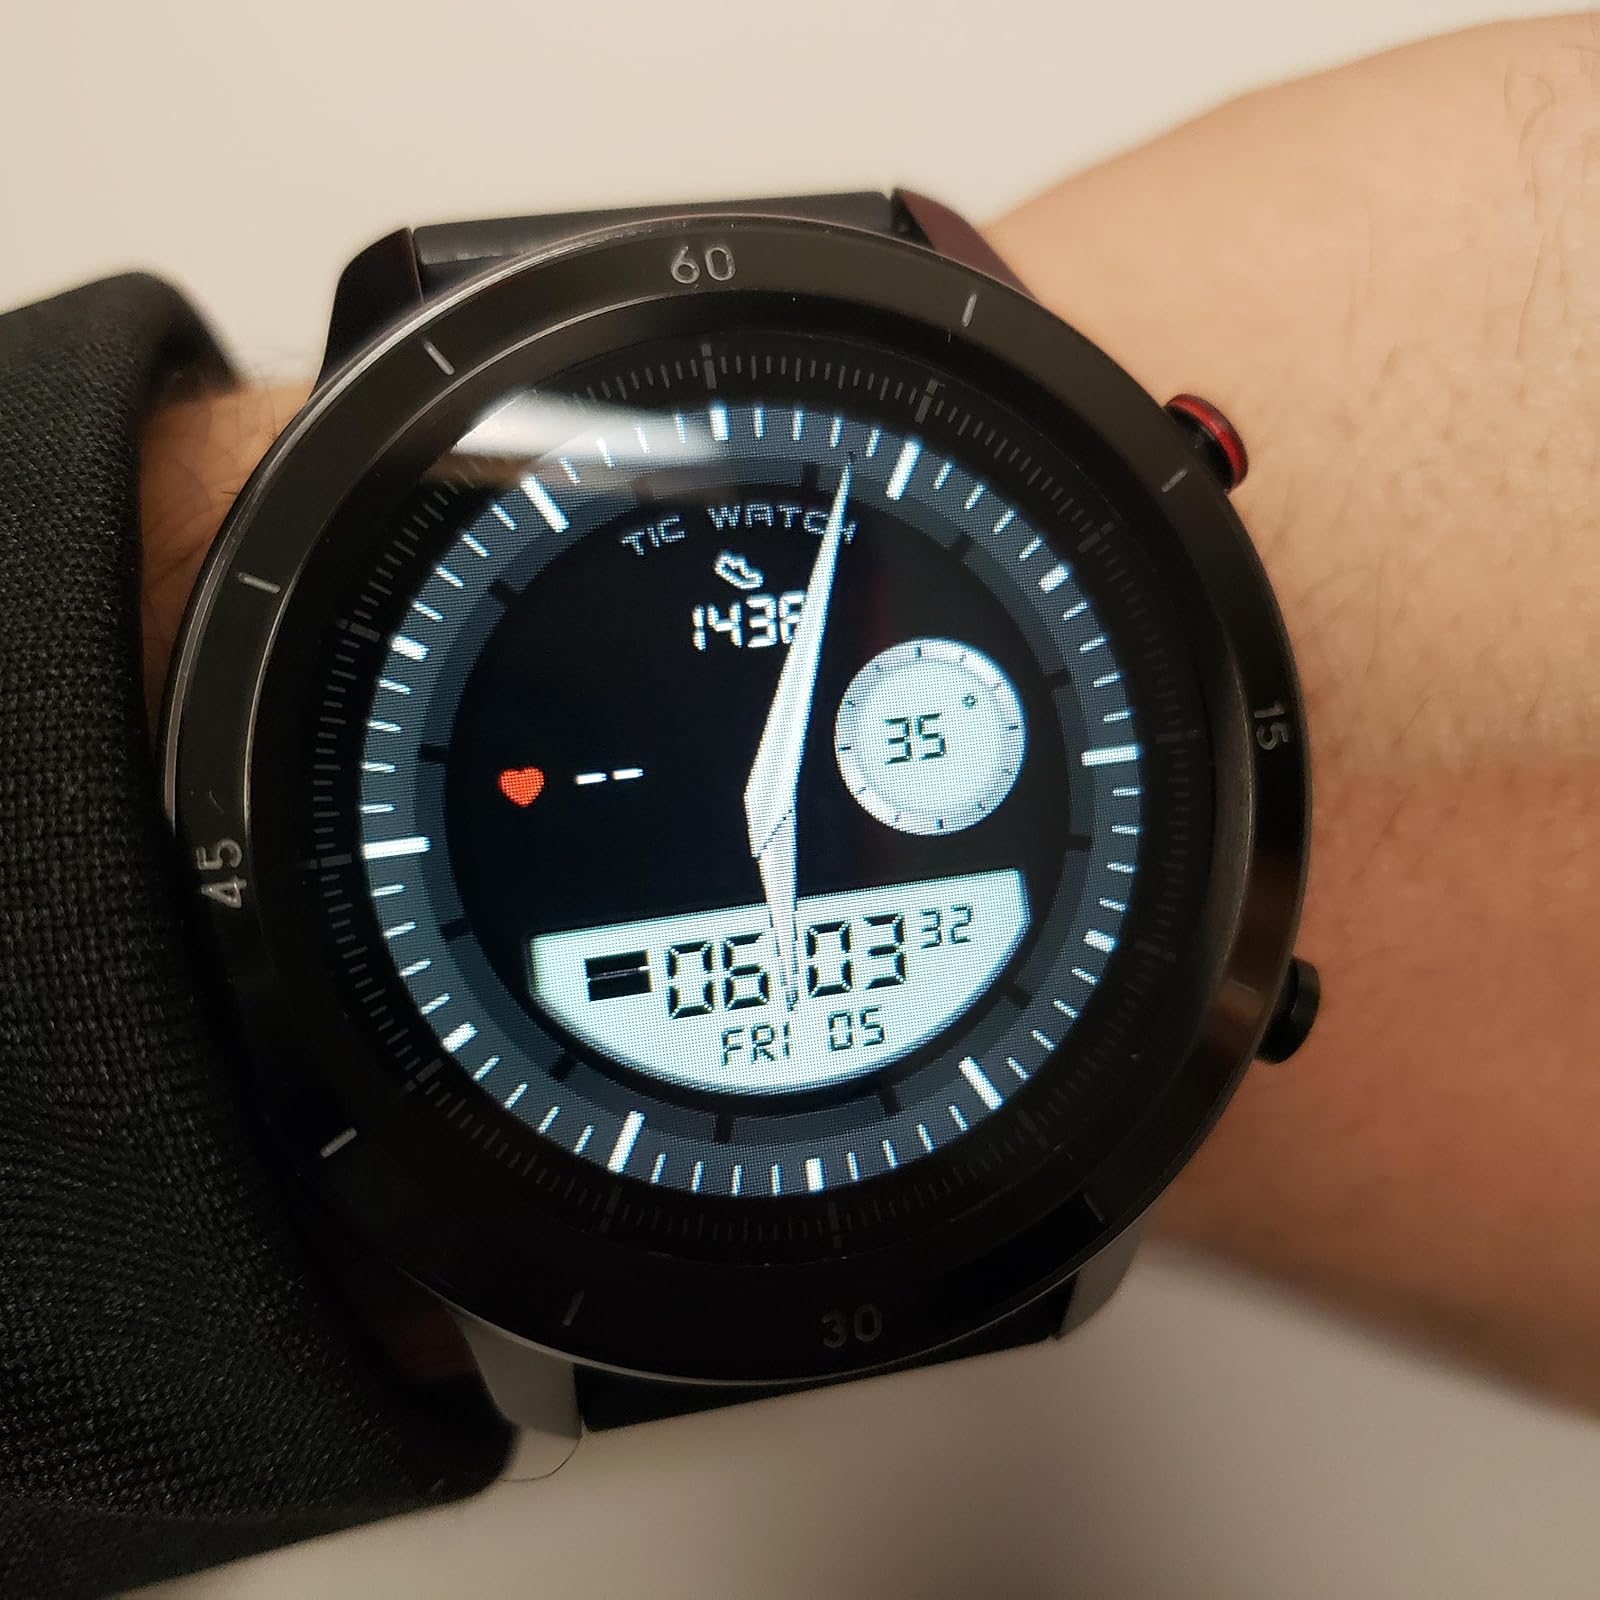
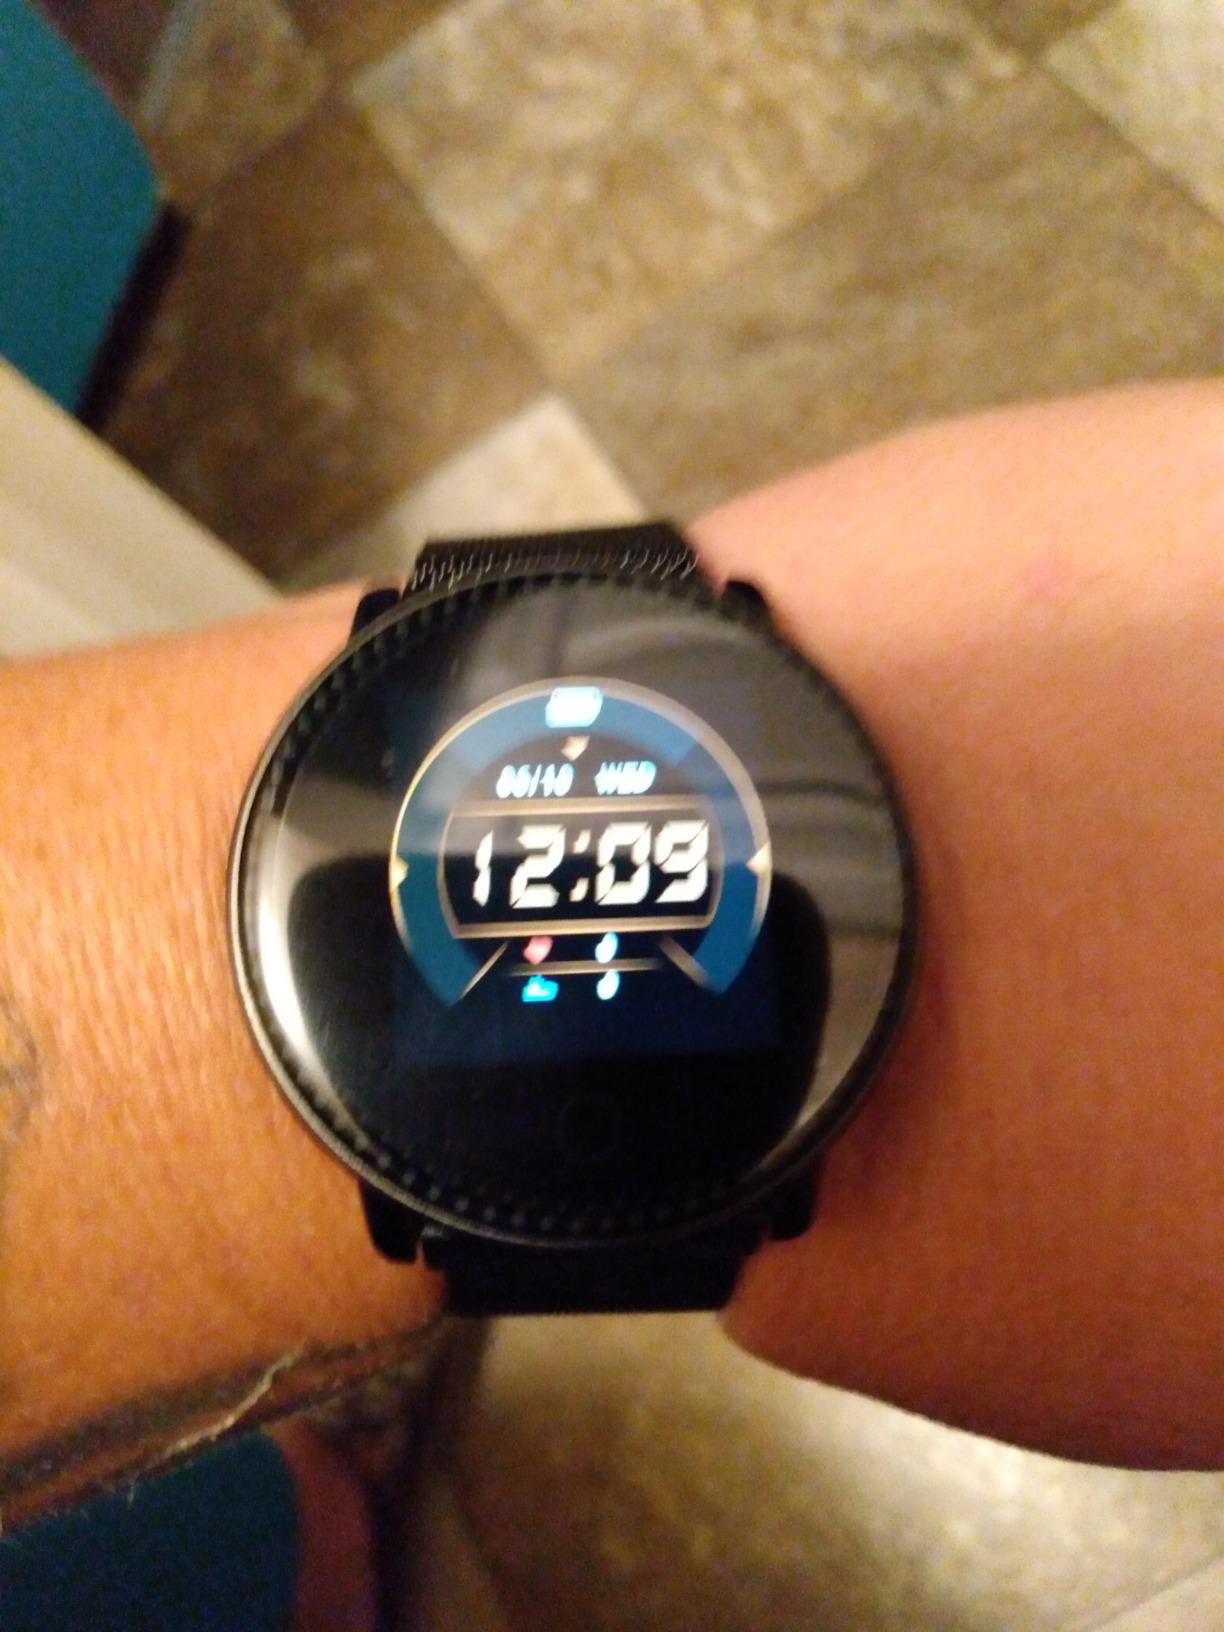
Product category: smartwatch
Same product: no